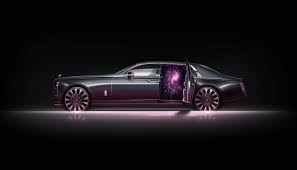
Label: noambulance